Georgia Stanway

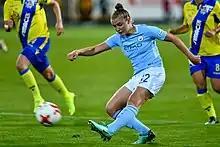
Stanway playing for Manchester City during the 2017–18 Champions League

On 18 July 2015, Stanway completed a move to Manchester City. On 29 July, Stanway made her senior debut for Manchester City as a substitute in a 5–0 win over Durham in the Continental Cup. On 27 August, she scored her first goal in a 2–0 victory against Everton. She ended her maiden campaign with the club's Rising Star award. In 2016, she won the Nissan Goal of the Season award. In January 2017, she signed a new contract with the club.